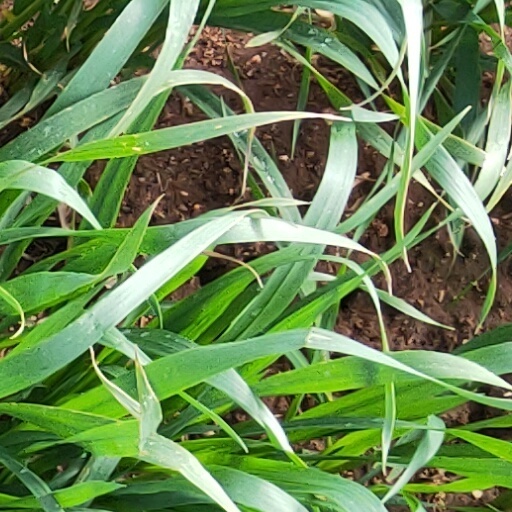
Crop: wheat